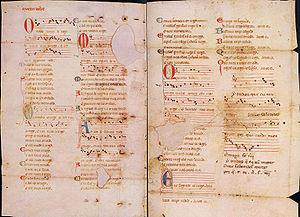
Cet article compile des listes de troubadours et troubadouresses.
La cantiga est le genre typique de la poésie médiévale en galaïco-portugais.